Submarine canyon

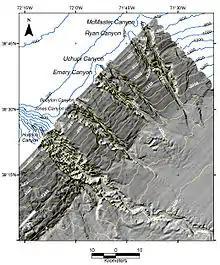
Shaded relief image of seven submarine canyons imaged on the continental slope off New York, using multibeam echosounder data. The Hudson Canyon is the furthest to the left.

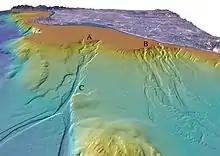
Perspective view shaded relief image of the San Gabriel and Newport submarine canyons off Los Angeles

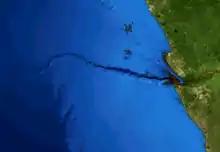
The Congo Canyon off southwestern Africa, about visible in this view

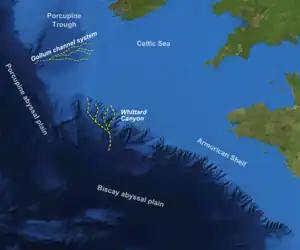
Heavily canyoned northern margin to the Biscay abyssal plain, with the Whittard Canyon highlighted

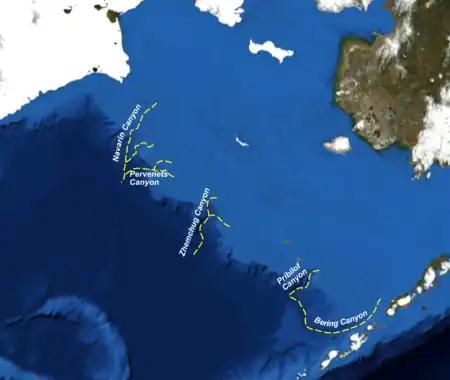
Bering Sea showing the larger of the submarine canyons that cut the margin

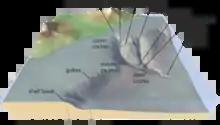
Sketch showing the main elements of a submarine canyon

A submarine canyon is a steep-sided valley cut into the seabed of the continental slope, sometimes extending well onto the continental shelf, having nearly vertical walls, and occasionally having canyon wall heights of up to , from canyon floor to canyon rim, as with the Great Bahama Canyon. Just as above-sea-level canyons serve as channels for the flow of water across land, submarine canyons serve as channels for the flow of turbidity currents across the seafloor. Turbidity currents are flows of dense, sediment laden waters that are supplied by rivers, or generated on the seabed by storms, submarine landslides, earthquakes, and other soil disturbances. Turbidity currents travel down slope at great speed (as much as ), eroding the continental slope and finally depositing sediment onto the abyssal plain, where the particles settle out.